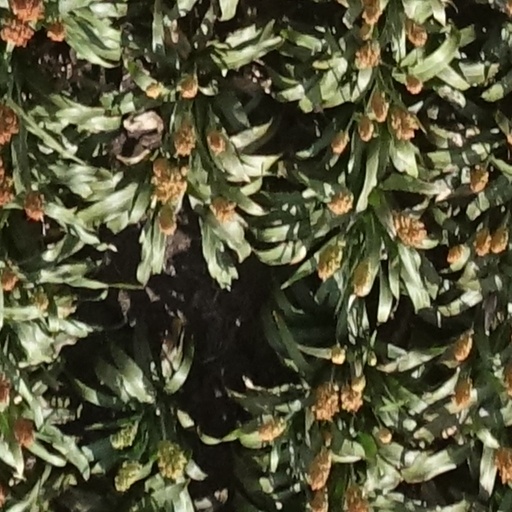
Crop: sorghum